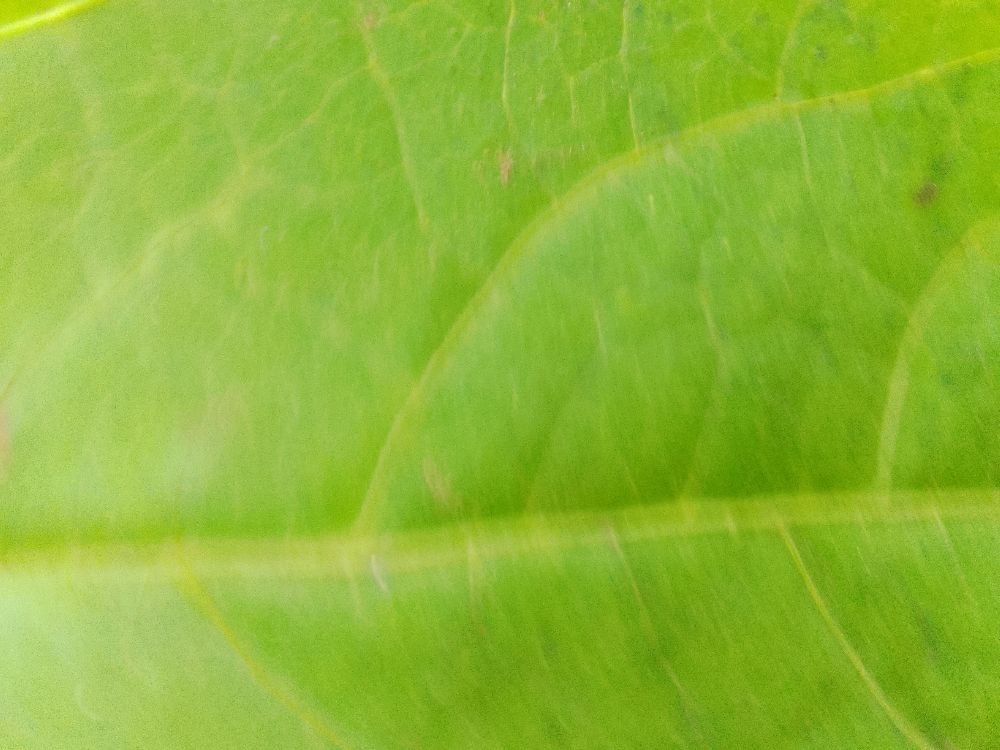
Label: healthy